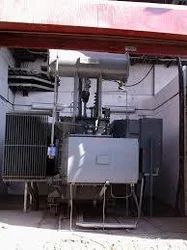
Label: Torrent_Power_Electrical_Liasoning